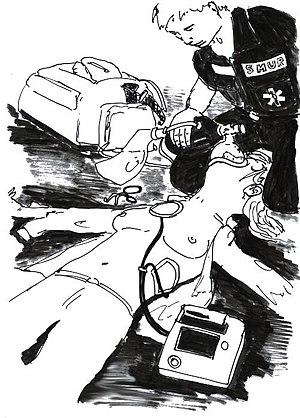
Réanimation avec défibrillateur, masque à oxygène et massage cardiaque
La défibrillation, appelée aussi choc électrique externe est le geste médical consistant à faire passer volontairement et de manière brève un courant électrique dans le cœur lorsque celui-ci présente certains troubles du rythme appelés fibrillation, et destiné à rétablir un rythme cardiaque normal.
La réanimation cardiopulmonaire ou réanimation cardiorespiratoire est un ensemble de manœuvres destinées à assurer une oxygénation des organes lorsque la victime a cessé de respirer, est en arrêt circulatoire, et est en état d'inconscience.